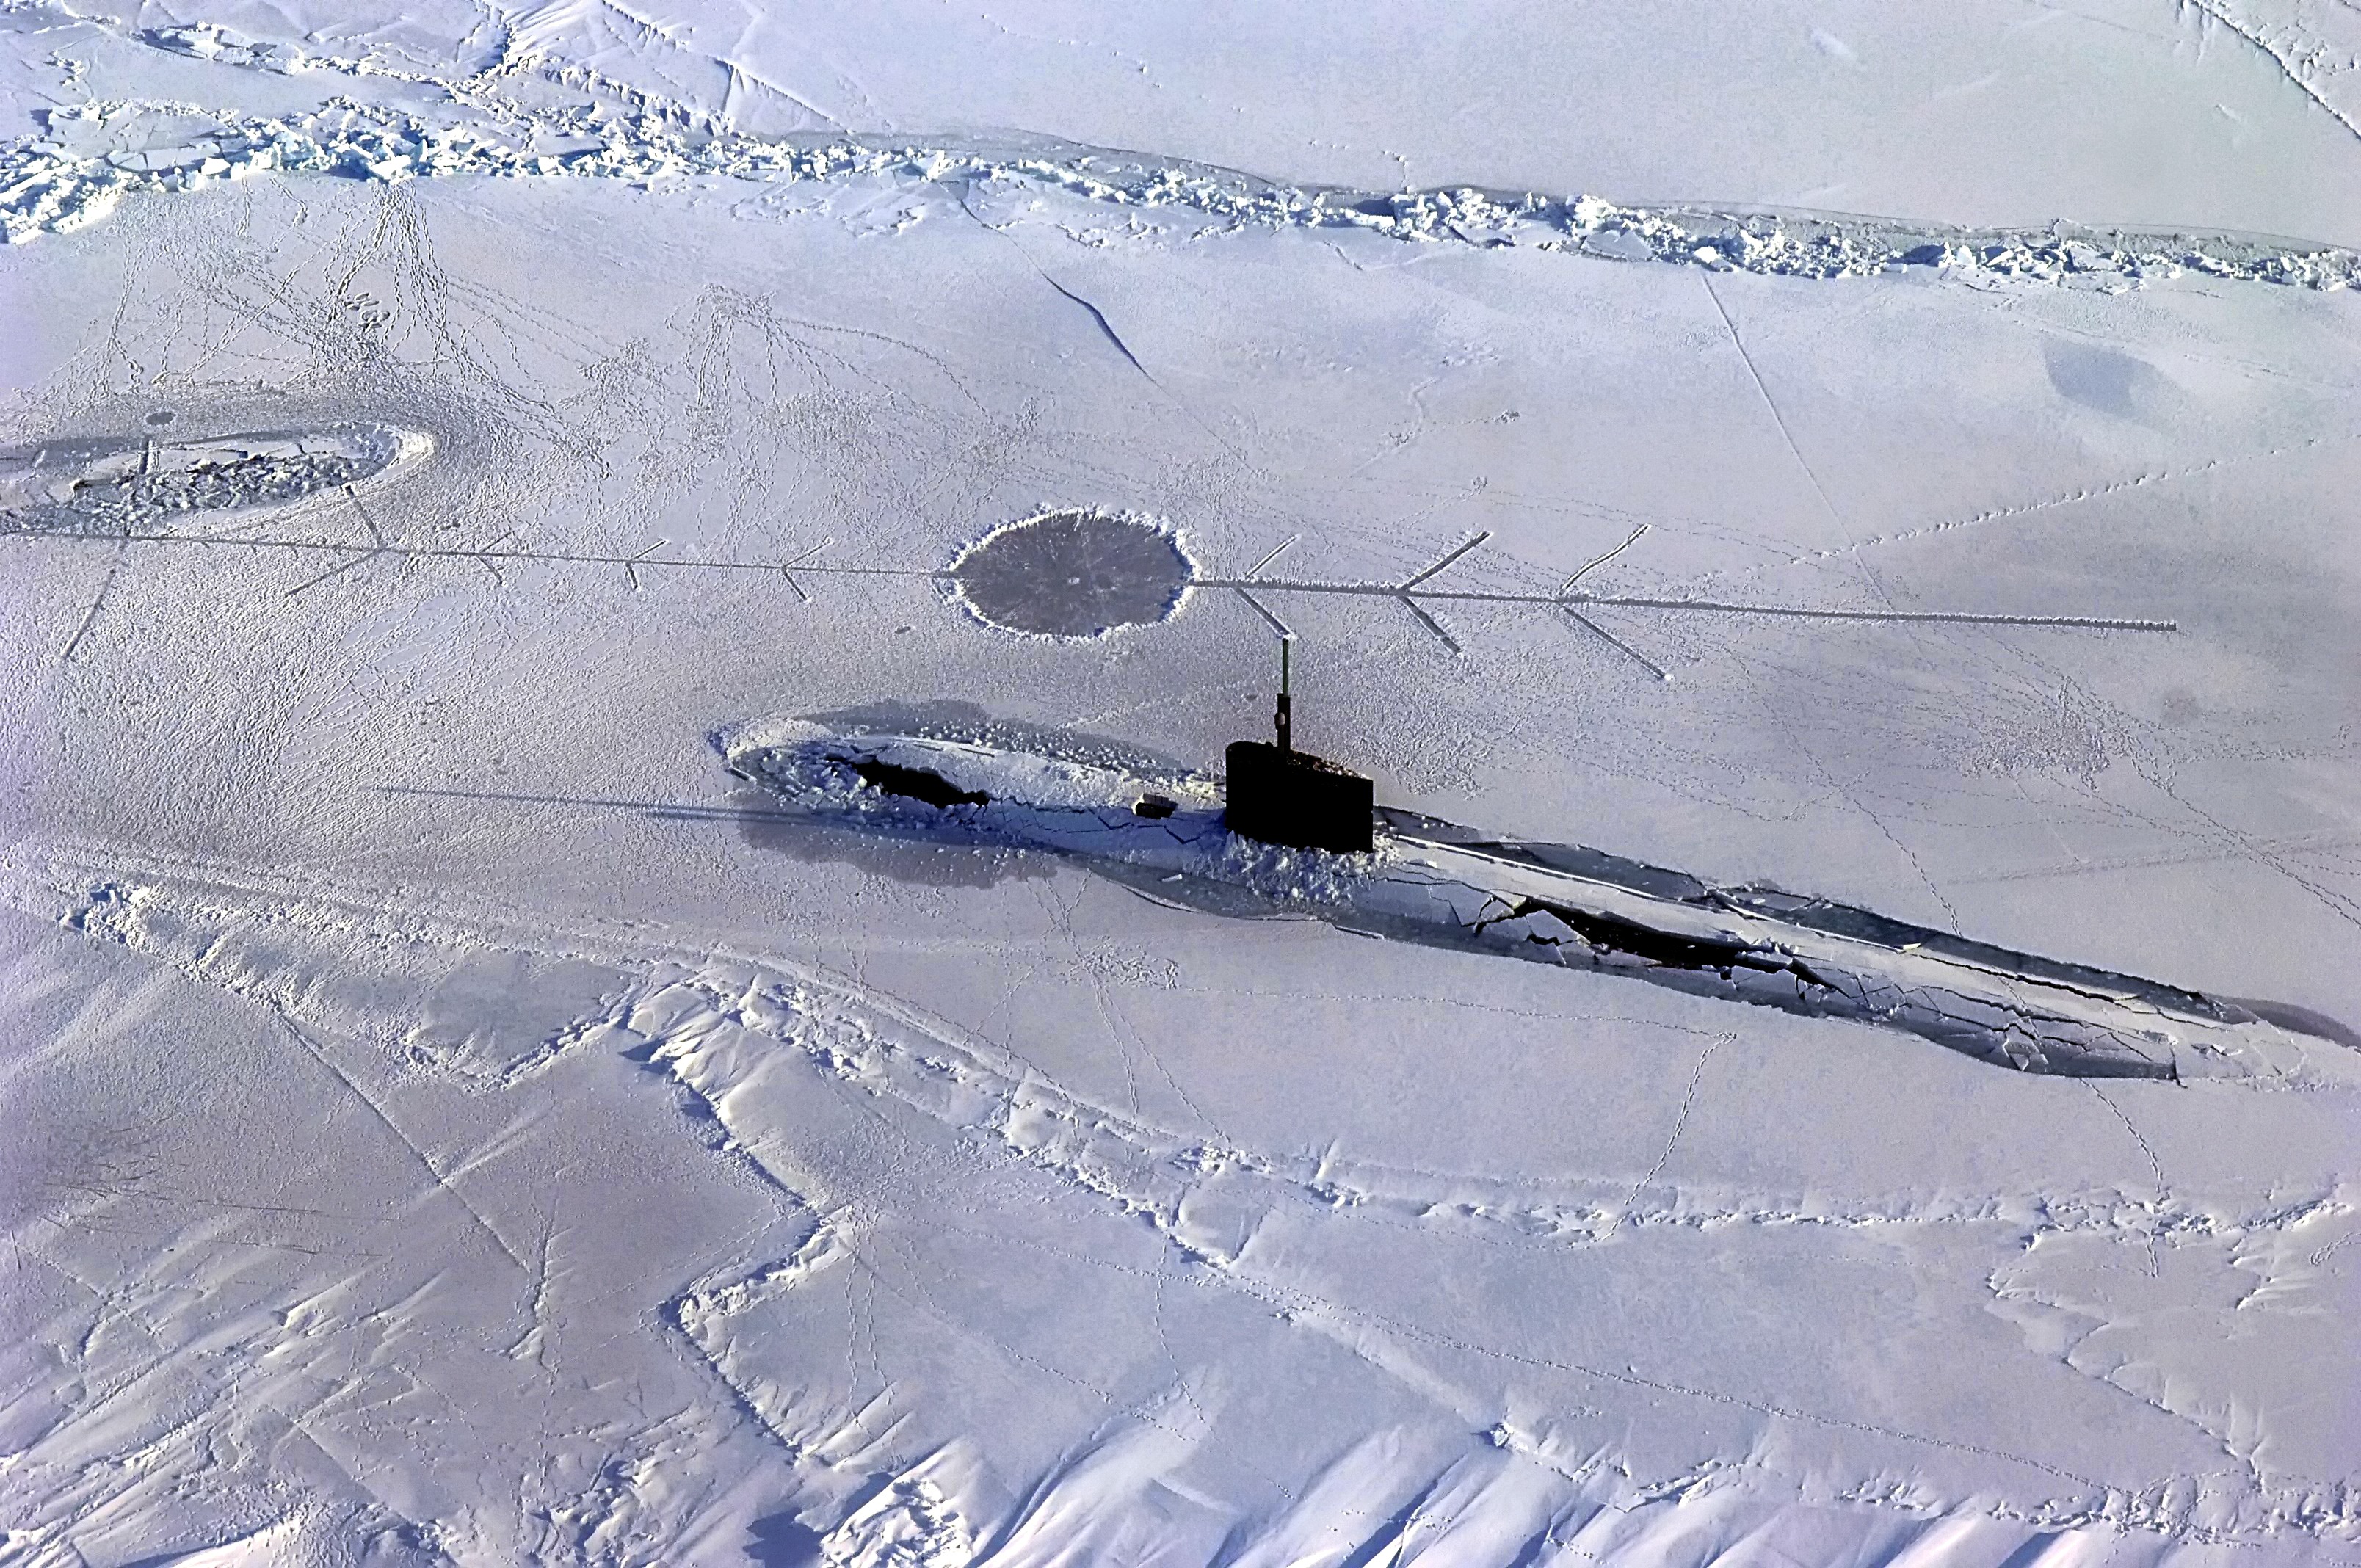
sea, ocean, mountain, snow, cold, winter, boat, mountain range, military, ice, vehicle, arctic, skiing, sports equipment, winter sport, outside, ski, submarine, blizzard, piste, freezing, sub, arctic ocean, ski equipment, atmosphere of earth, geological phenomenon, frigid, surfacing, breaking through, u s navy